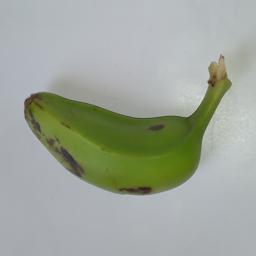
Banana variety: Champa Kola